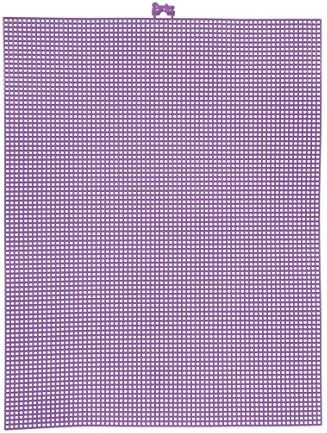
#7 Mesh Plastic Canvas - Purple - 10.5 x 13.5
Category: Amazon Home
Darice plastic canvas. Use these plastic canvas to create a variety of good projects including: bookmarks tissue boxes and a variety of decorative or craft projects. This package contains twelve... inch sheets of plastic canvas. Colour: clear. Made in USA.
Features: Stitching the plastic canvas art sheets can be used for stitching and cross stitching | Multiple purposes use the canvas sheets to create a variety of good projects including: bookmarks, tissue boxes and canvas pictures | 1 sheet the value pack contains 1 #7 mesh plastic canvas sheet | Size 10 x 13 inch | Made in USA